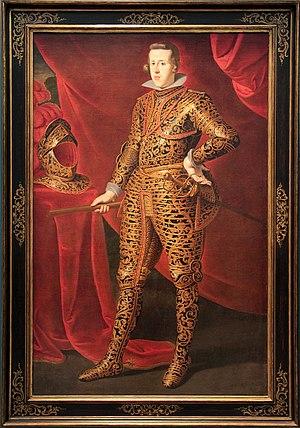
« Philippe IV d'Espagne», huile sur toile vers 1627-1628, appartenant au Metropolitan Museum of Art de New York, photographiée lors de l’exposition temporaire «